Her Choice (1912 film)

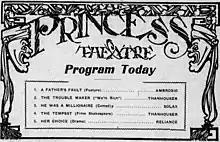
A newspaper advertisement for several films, including Her Choice

Her Choice is an American silent film. It has been cited as the first film of actress Anita Stewart.